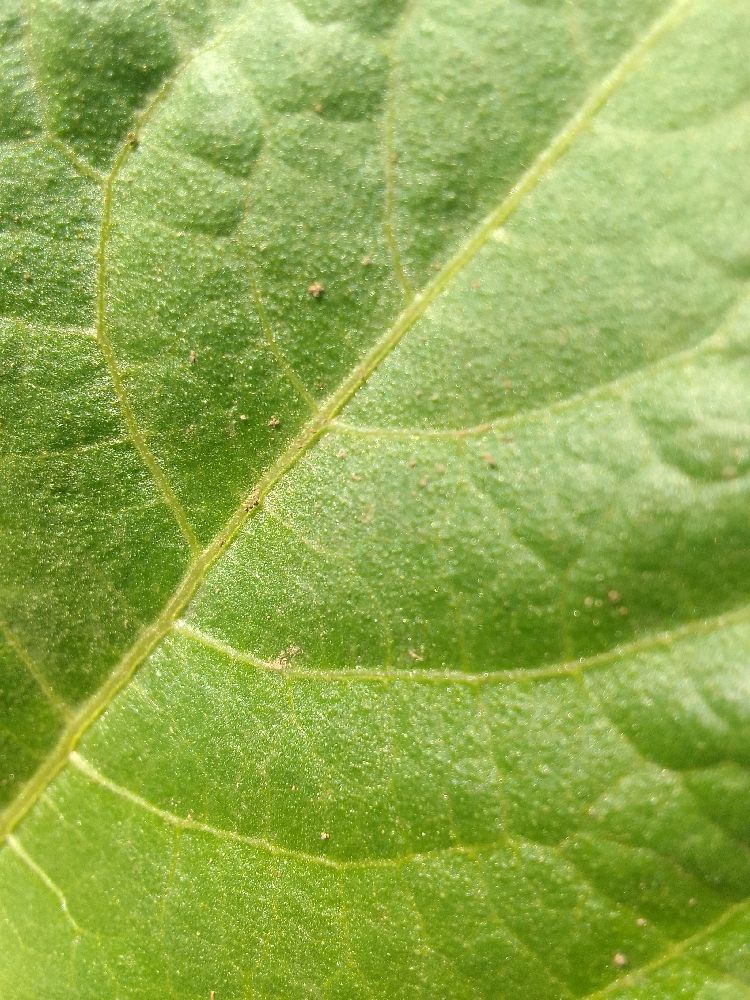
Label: healthy